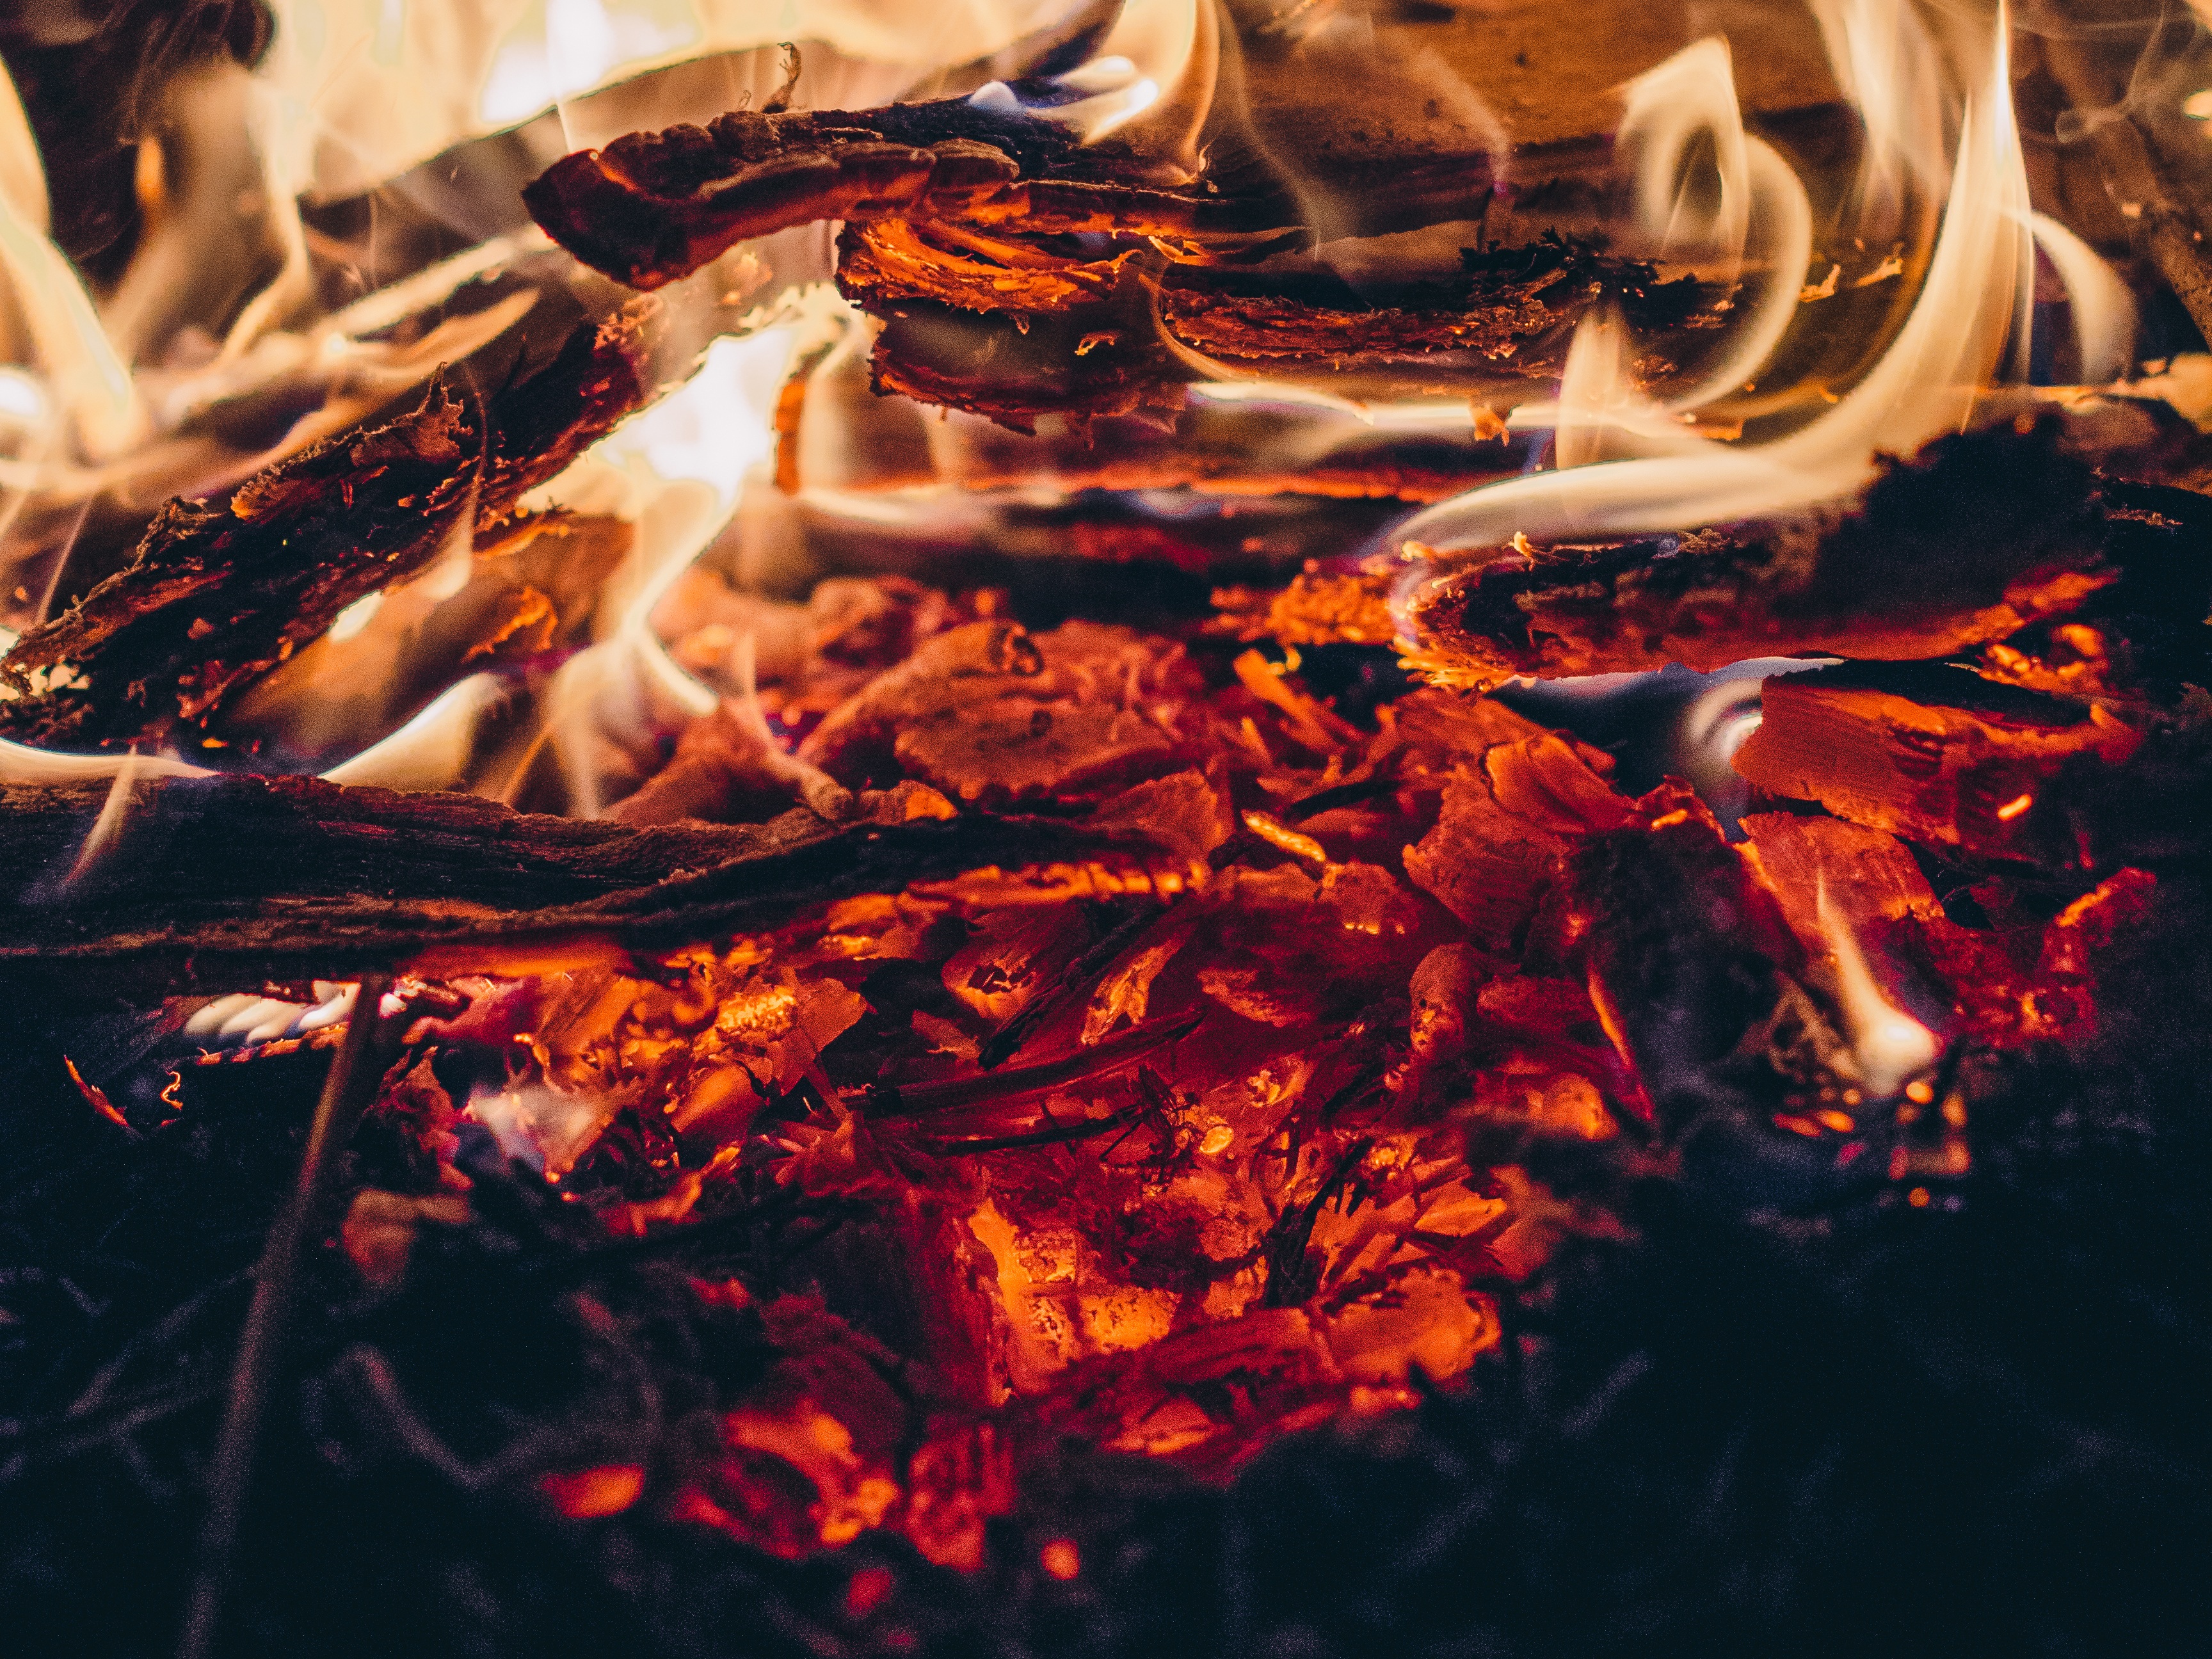
tree, nature, forest, outdoor, light, people, wood, hiking, night, warm, adventure, smoke, summer, vacation, travel, recreation, log, young, food, red, flame, fire, firewood, camping, campfire, leisure, bonfire, heat, tent, burn, picnic, fun, camp, burning, hot, blaze, campsite